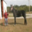
Label: horse